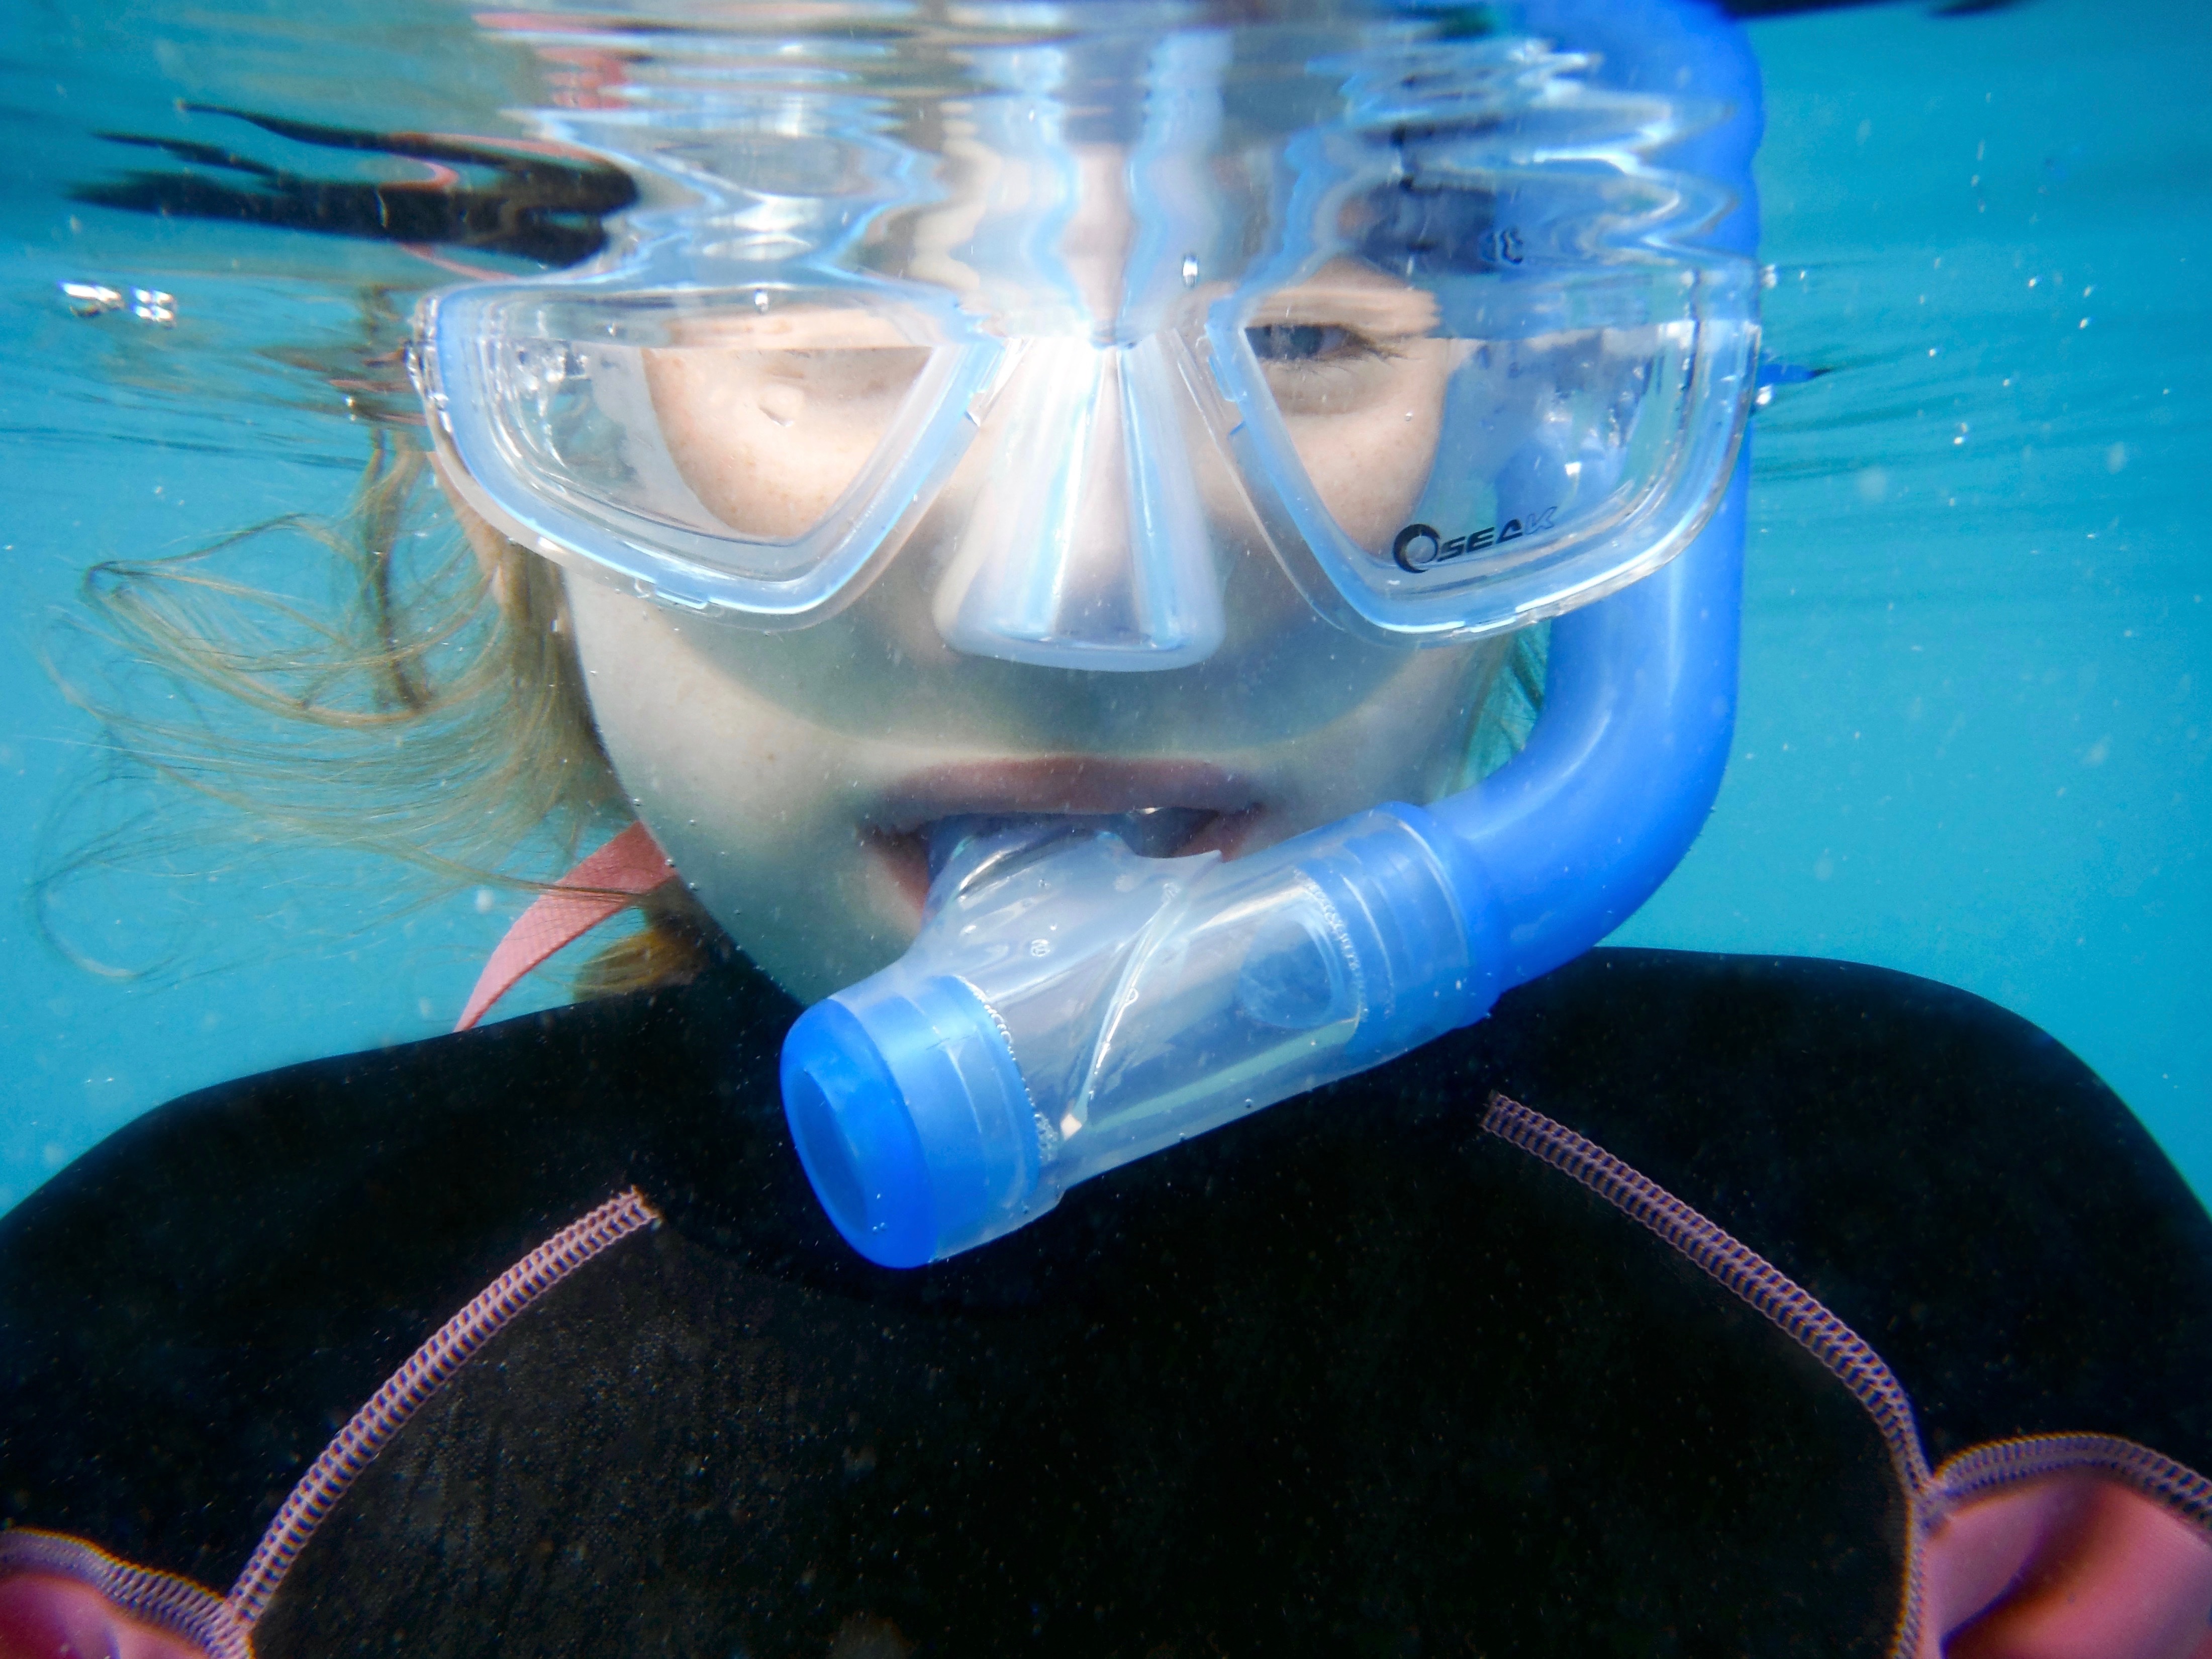
girl, summer, underwater, holiday, blue, swimming, mouth, mask, glasses, snorkelling